Deindustrialization

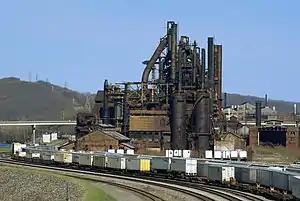
Bethlehem Steel in Bethlehem, Pennsylvania, one of the world's leading steel manufacturers for most of the 20th century, discontinued most of its operations in 1982, filed for bankruptcy in 2001, and was dissolved in 2003.

Deindustrialization is a process of social and economic change caused by the removal or reduction of industrial capacity or activity in a country or region, especially of heavy industry or manufacturing industry.